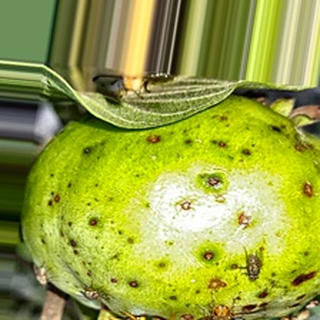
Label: guava_fruit_fly